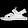
Label: Sandal